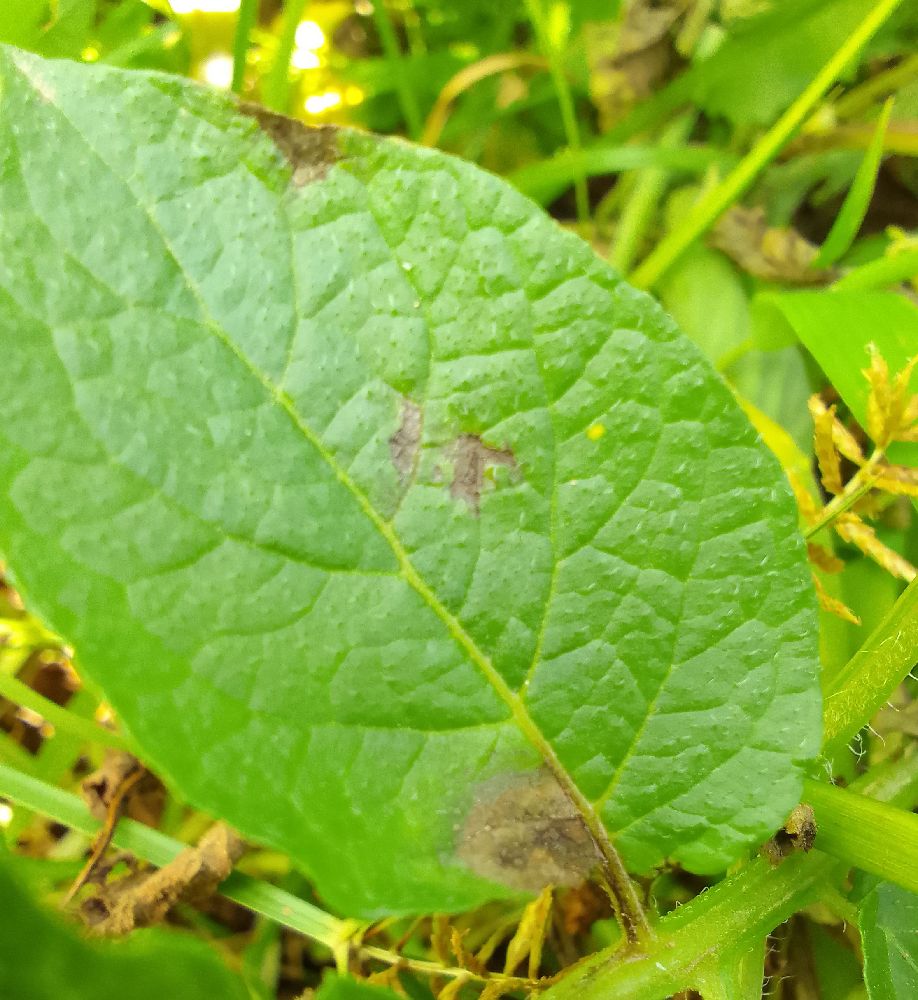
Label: Late blight